Harold Oliver (Australian footballer)

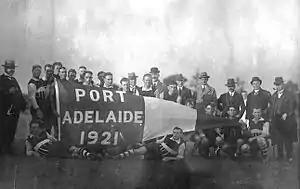
Oliver captained Port Adelaide's 1921 SAFL premiership.

Upon returning to Adelaide for the remainder of the season, he would lead the club to the 1921 SAFL premiership, defeating Norwood by 8 points in the 1921 SAFL Grand Final in front of 34,800 spectators at the Adelaide Oval. This would be Oliver's fourth and final premiership with Port Adelaide.